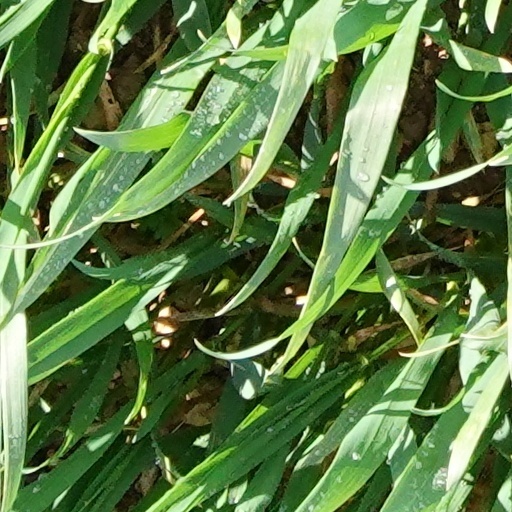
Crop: wheat